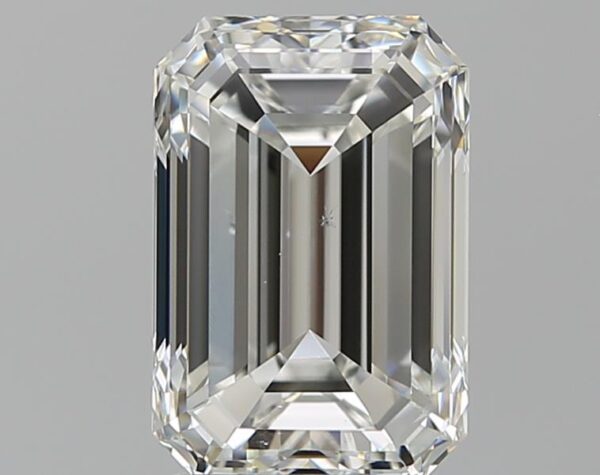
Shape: emerald
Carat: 2.5
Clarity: VS2
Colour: H
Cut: EX
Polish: EX
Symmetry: EX
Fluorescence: N
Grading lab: GIA
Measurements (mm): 9.35 x 6.29 x 4.34